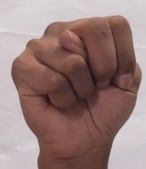
ASL sign: N